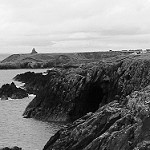
Label: B & W